Carter Bridge

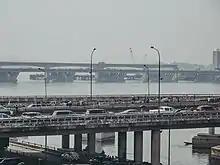

The Carter Bridge was originally constructed by the British colonial government, prior to Nigerian independence in 1960. After independence, the bridge was dismantled, redesigned and rebuilt during late 1970s. The Alaka-Ijora flyover, on the Iddo end of the span was completed in 1973.